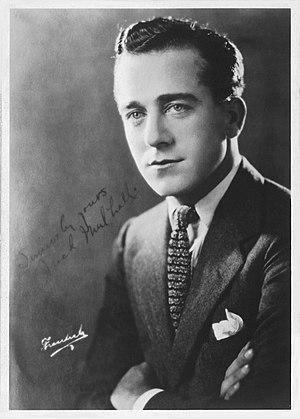
Jack Mulhall est un acteur et producteur américain né le 7 octobre 1887 à Wappingers Falls, État de New York, mort le 1ᵉʳ juin 1979 à Woodland Hills.